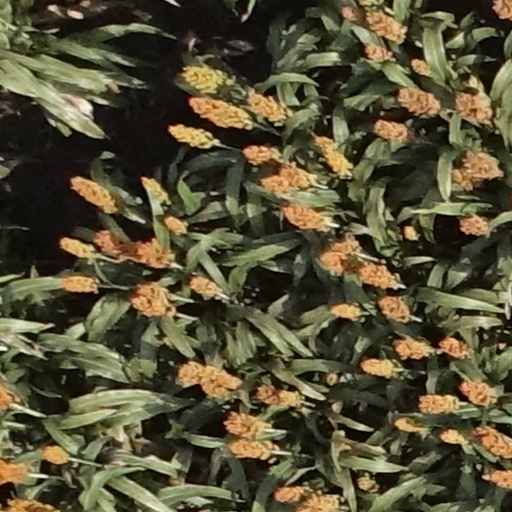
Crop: sorghum